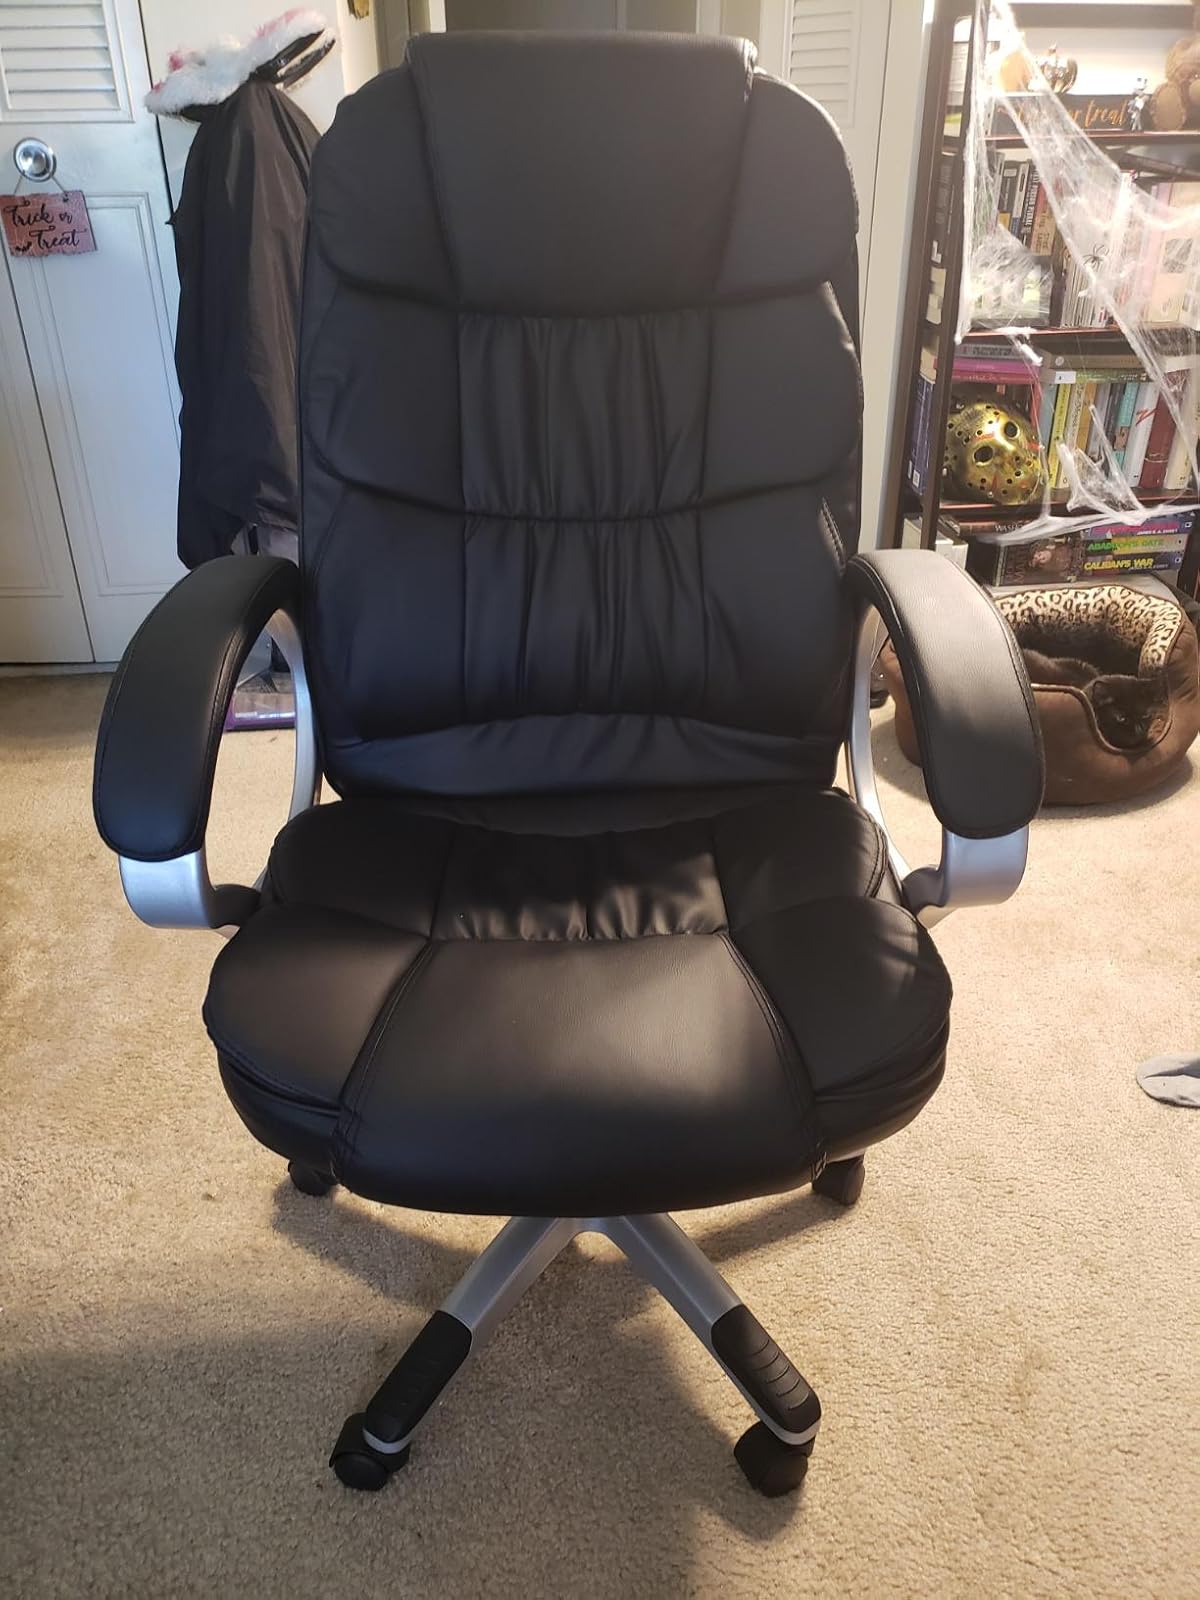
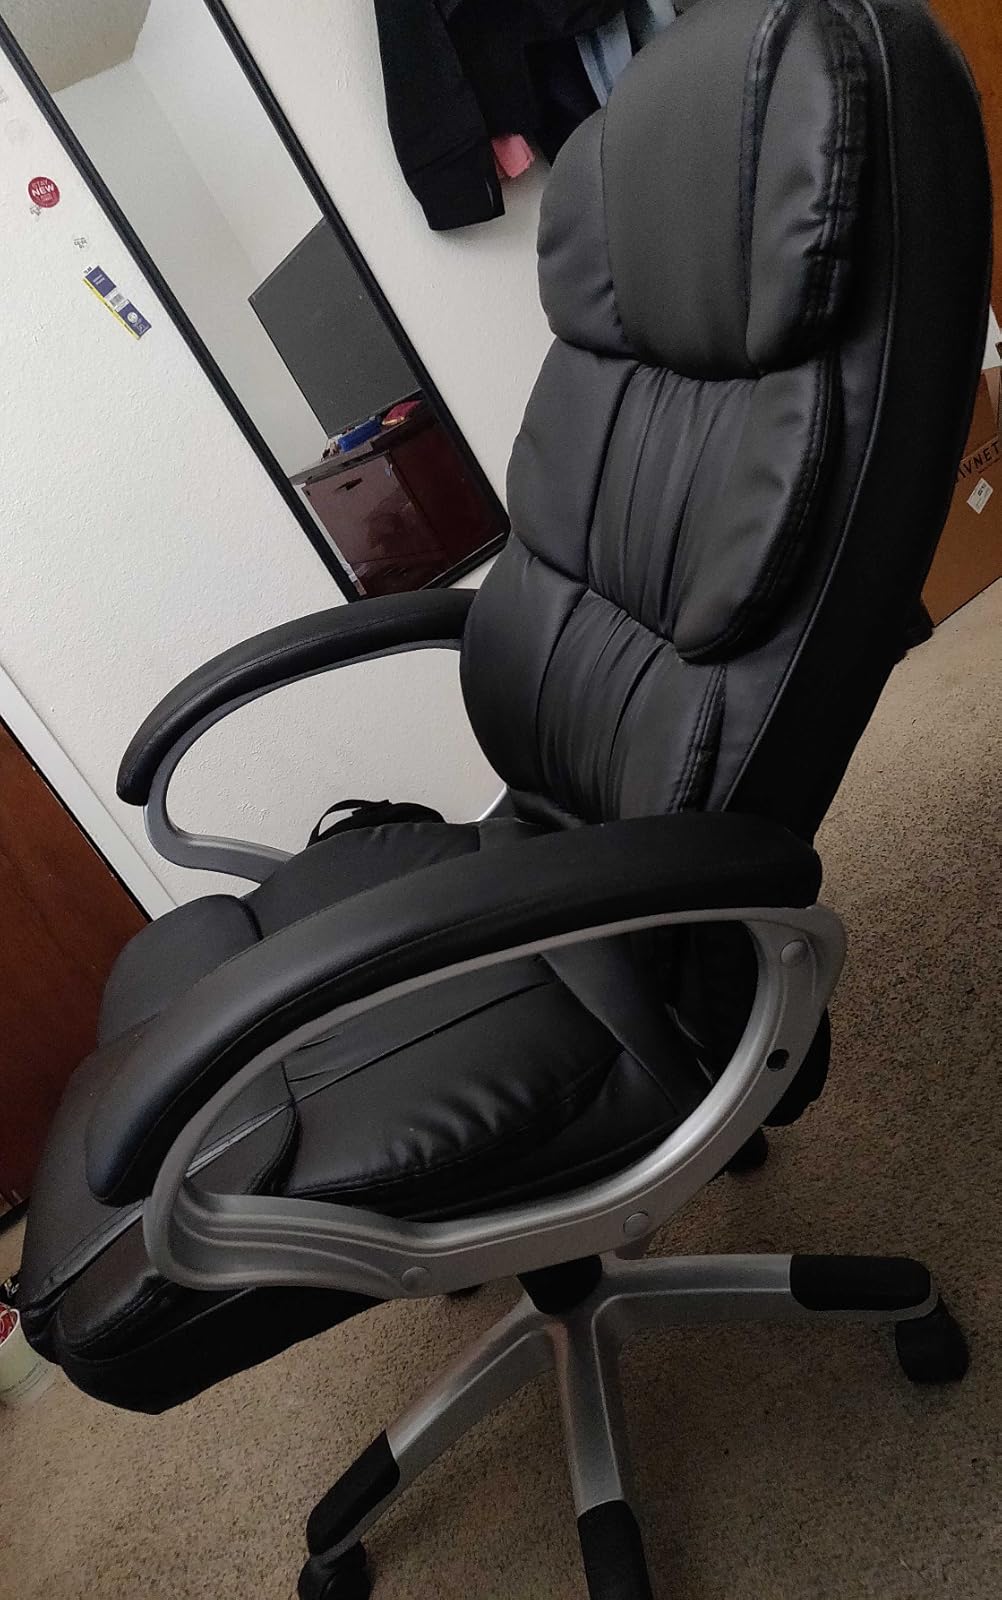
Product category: items_chair
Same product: yes